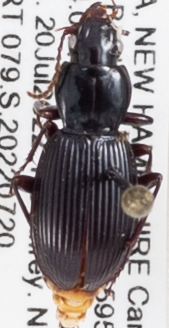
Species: Pterostichus tristis
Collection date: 2022-07-20
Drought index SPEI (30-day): -0.988
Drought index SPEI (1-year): -0.8
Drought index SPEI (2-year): -1.314